Buffalo Girls (film)

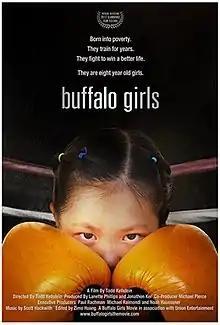
Film poster

Buffalo Girls is a documentary film about two eight-year-old Thai girls who engage in professional Muay Thai boxing in rural Thailand. The film was directed by Todd Kellstein and produced by Lanette Phillips and Jonathon Ker. It had its World Premiere at the Slamdance Film Festival on January 22, 2012. The film was singled out in several previews of the festival, including those by the "Los Angeles Times", the "Salt Lake City Weekly" and the Park Record. Film critic Kenneth Turan of the "Los Angeles Times" called the film "unexpected and fascinating." The film received a favorable review in "The Hollywood Reporter", and was reviewed locally by Salt Lake Magazine, and SLUG Magazine.